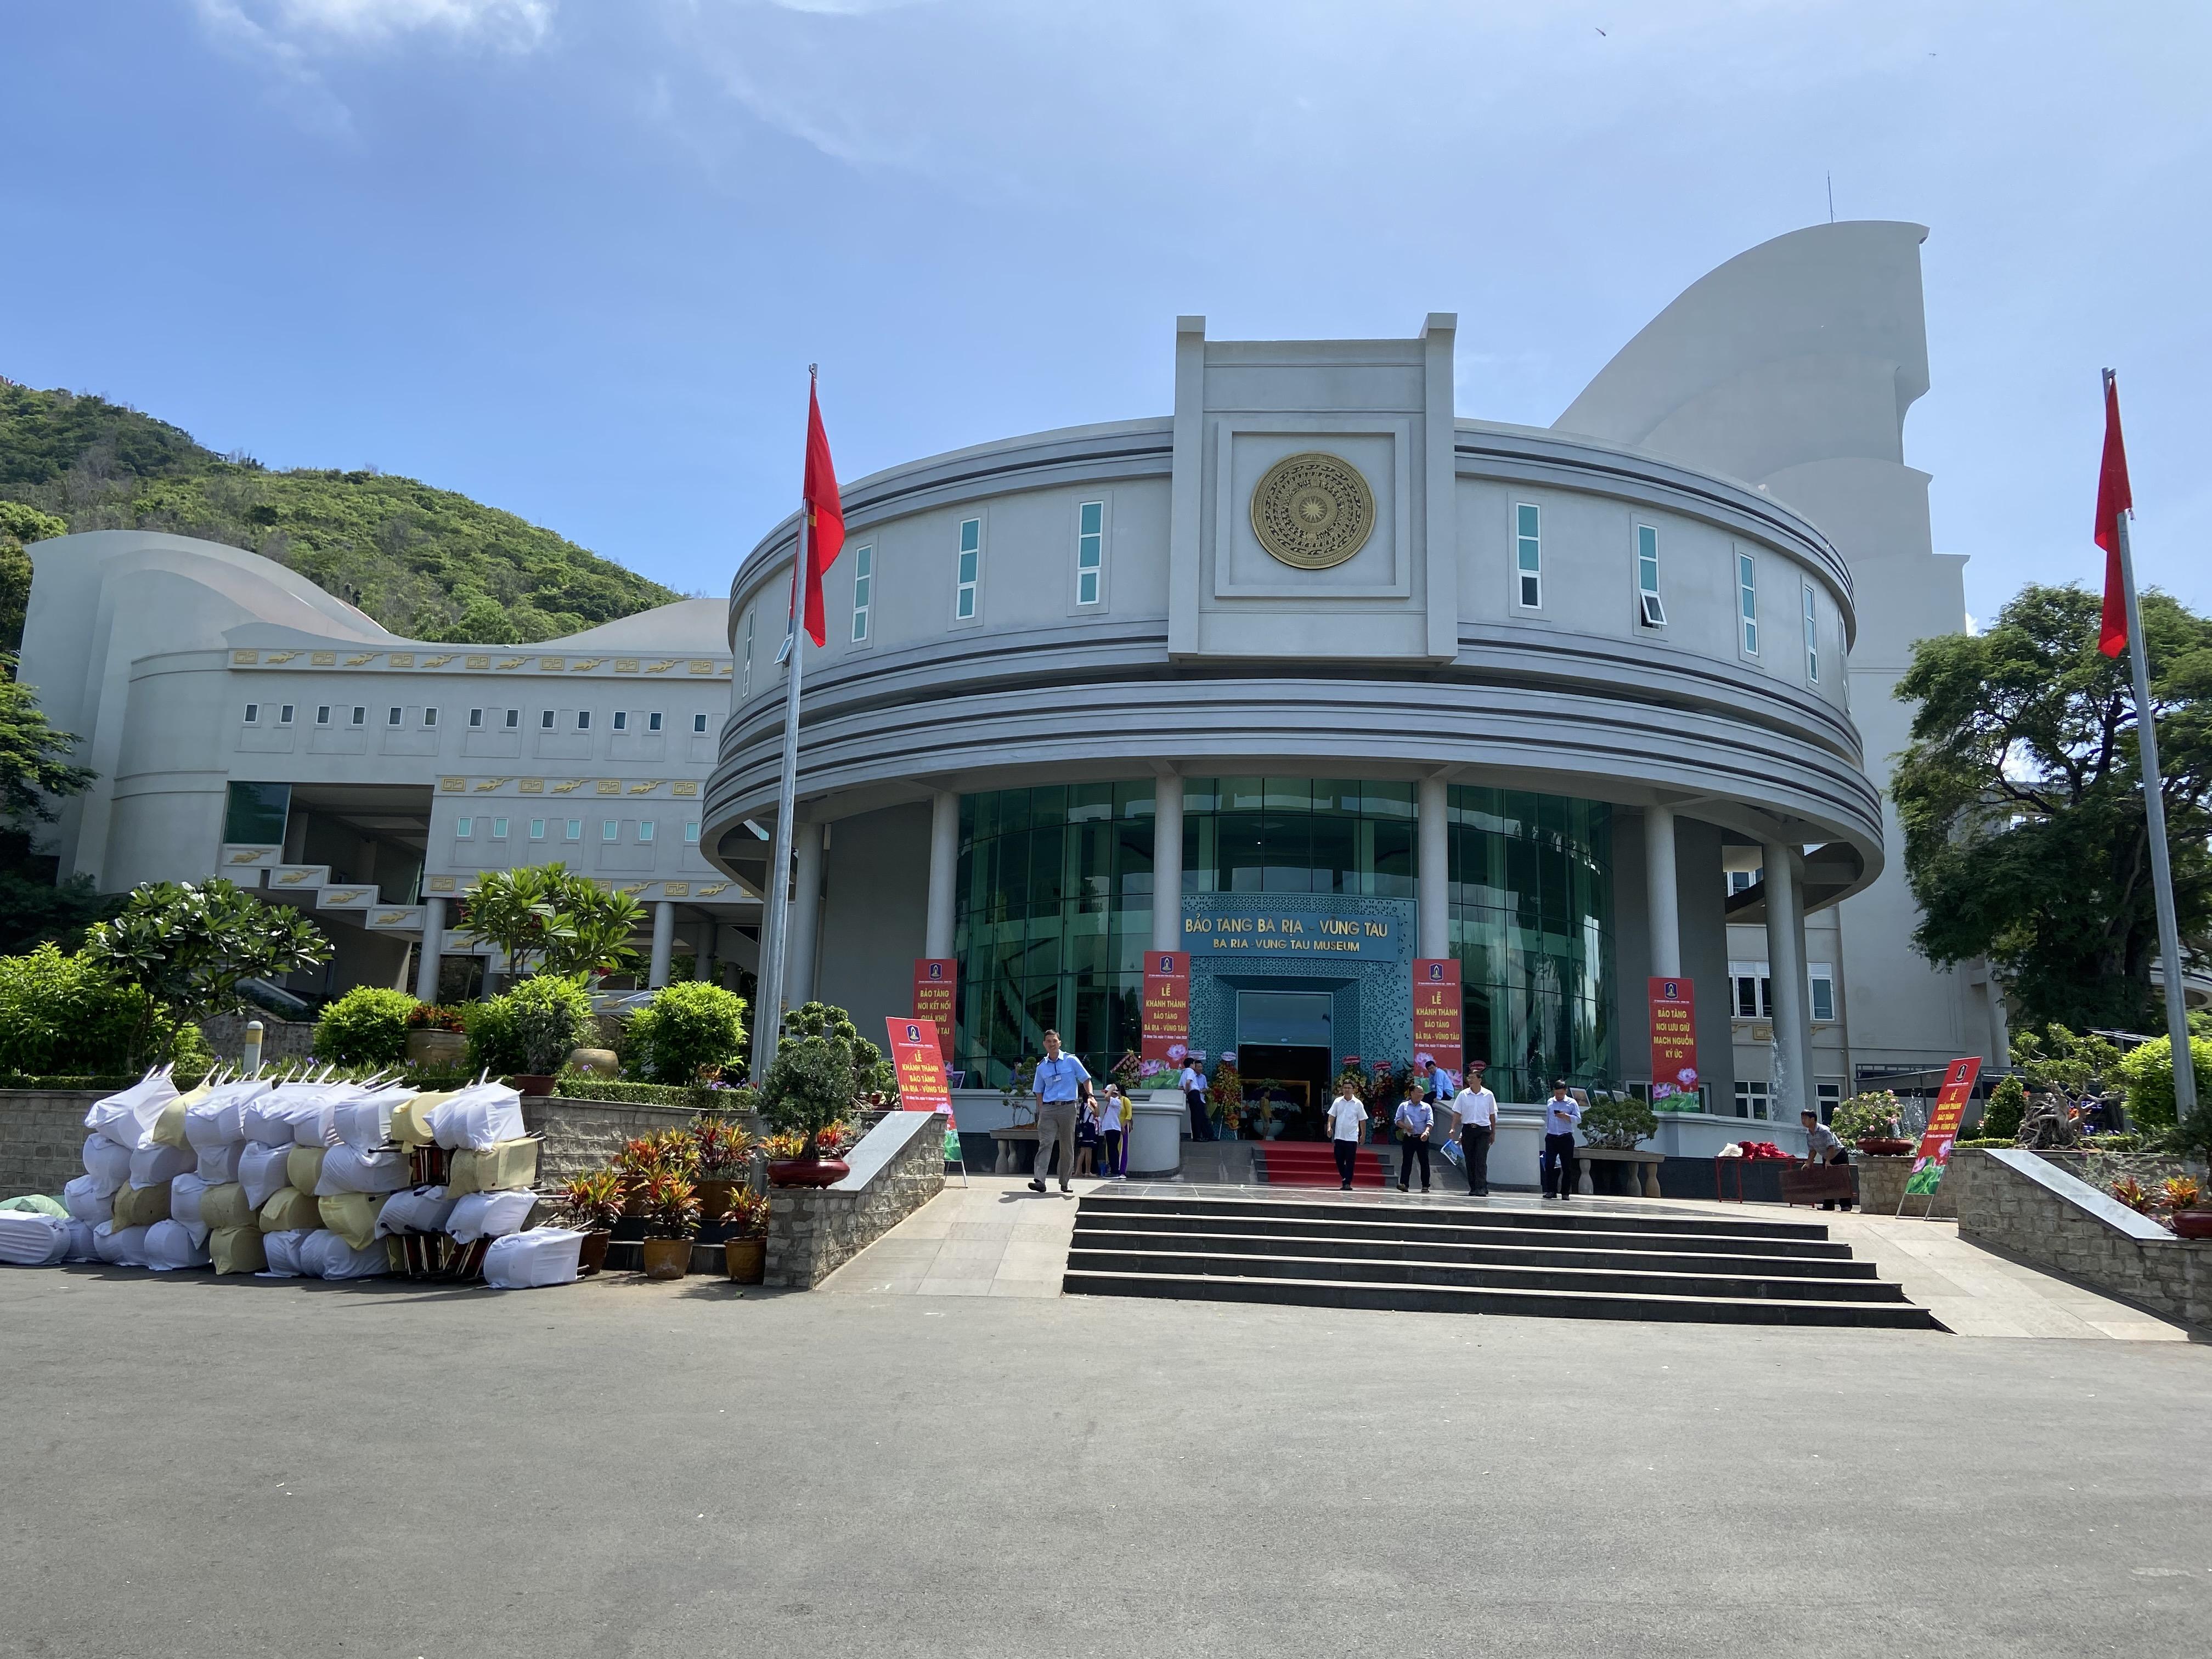
có một vài người đang đứng ở sảnh của một toà nhà lớn